Al Sailiya

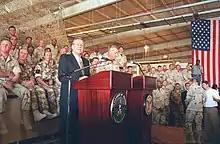
US Secretary of Defense Donald Rumsfeld during a town meeting at As Sayliyah Army Base in 2002

In 2000, the US opened a military base in Al Sailiya at a cost of $110 million. There are roughly 27 warehouses with a combined storage space of around 1.6 million square feet. The US Army established 10 km of roads in the facility. It was closed in June 2021, with the US base shifting to Jordan.